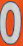
Number: 0